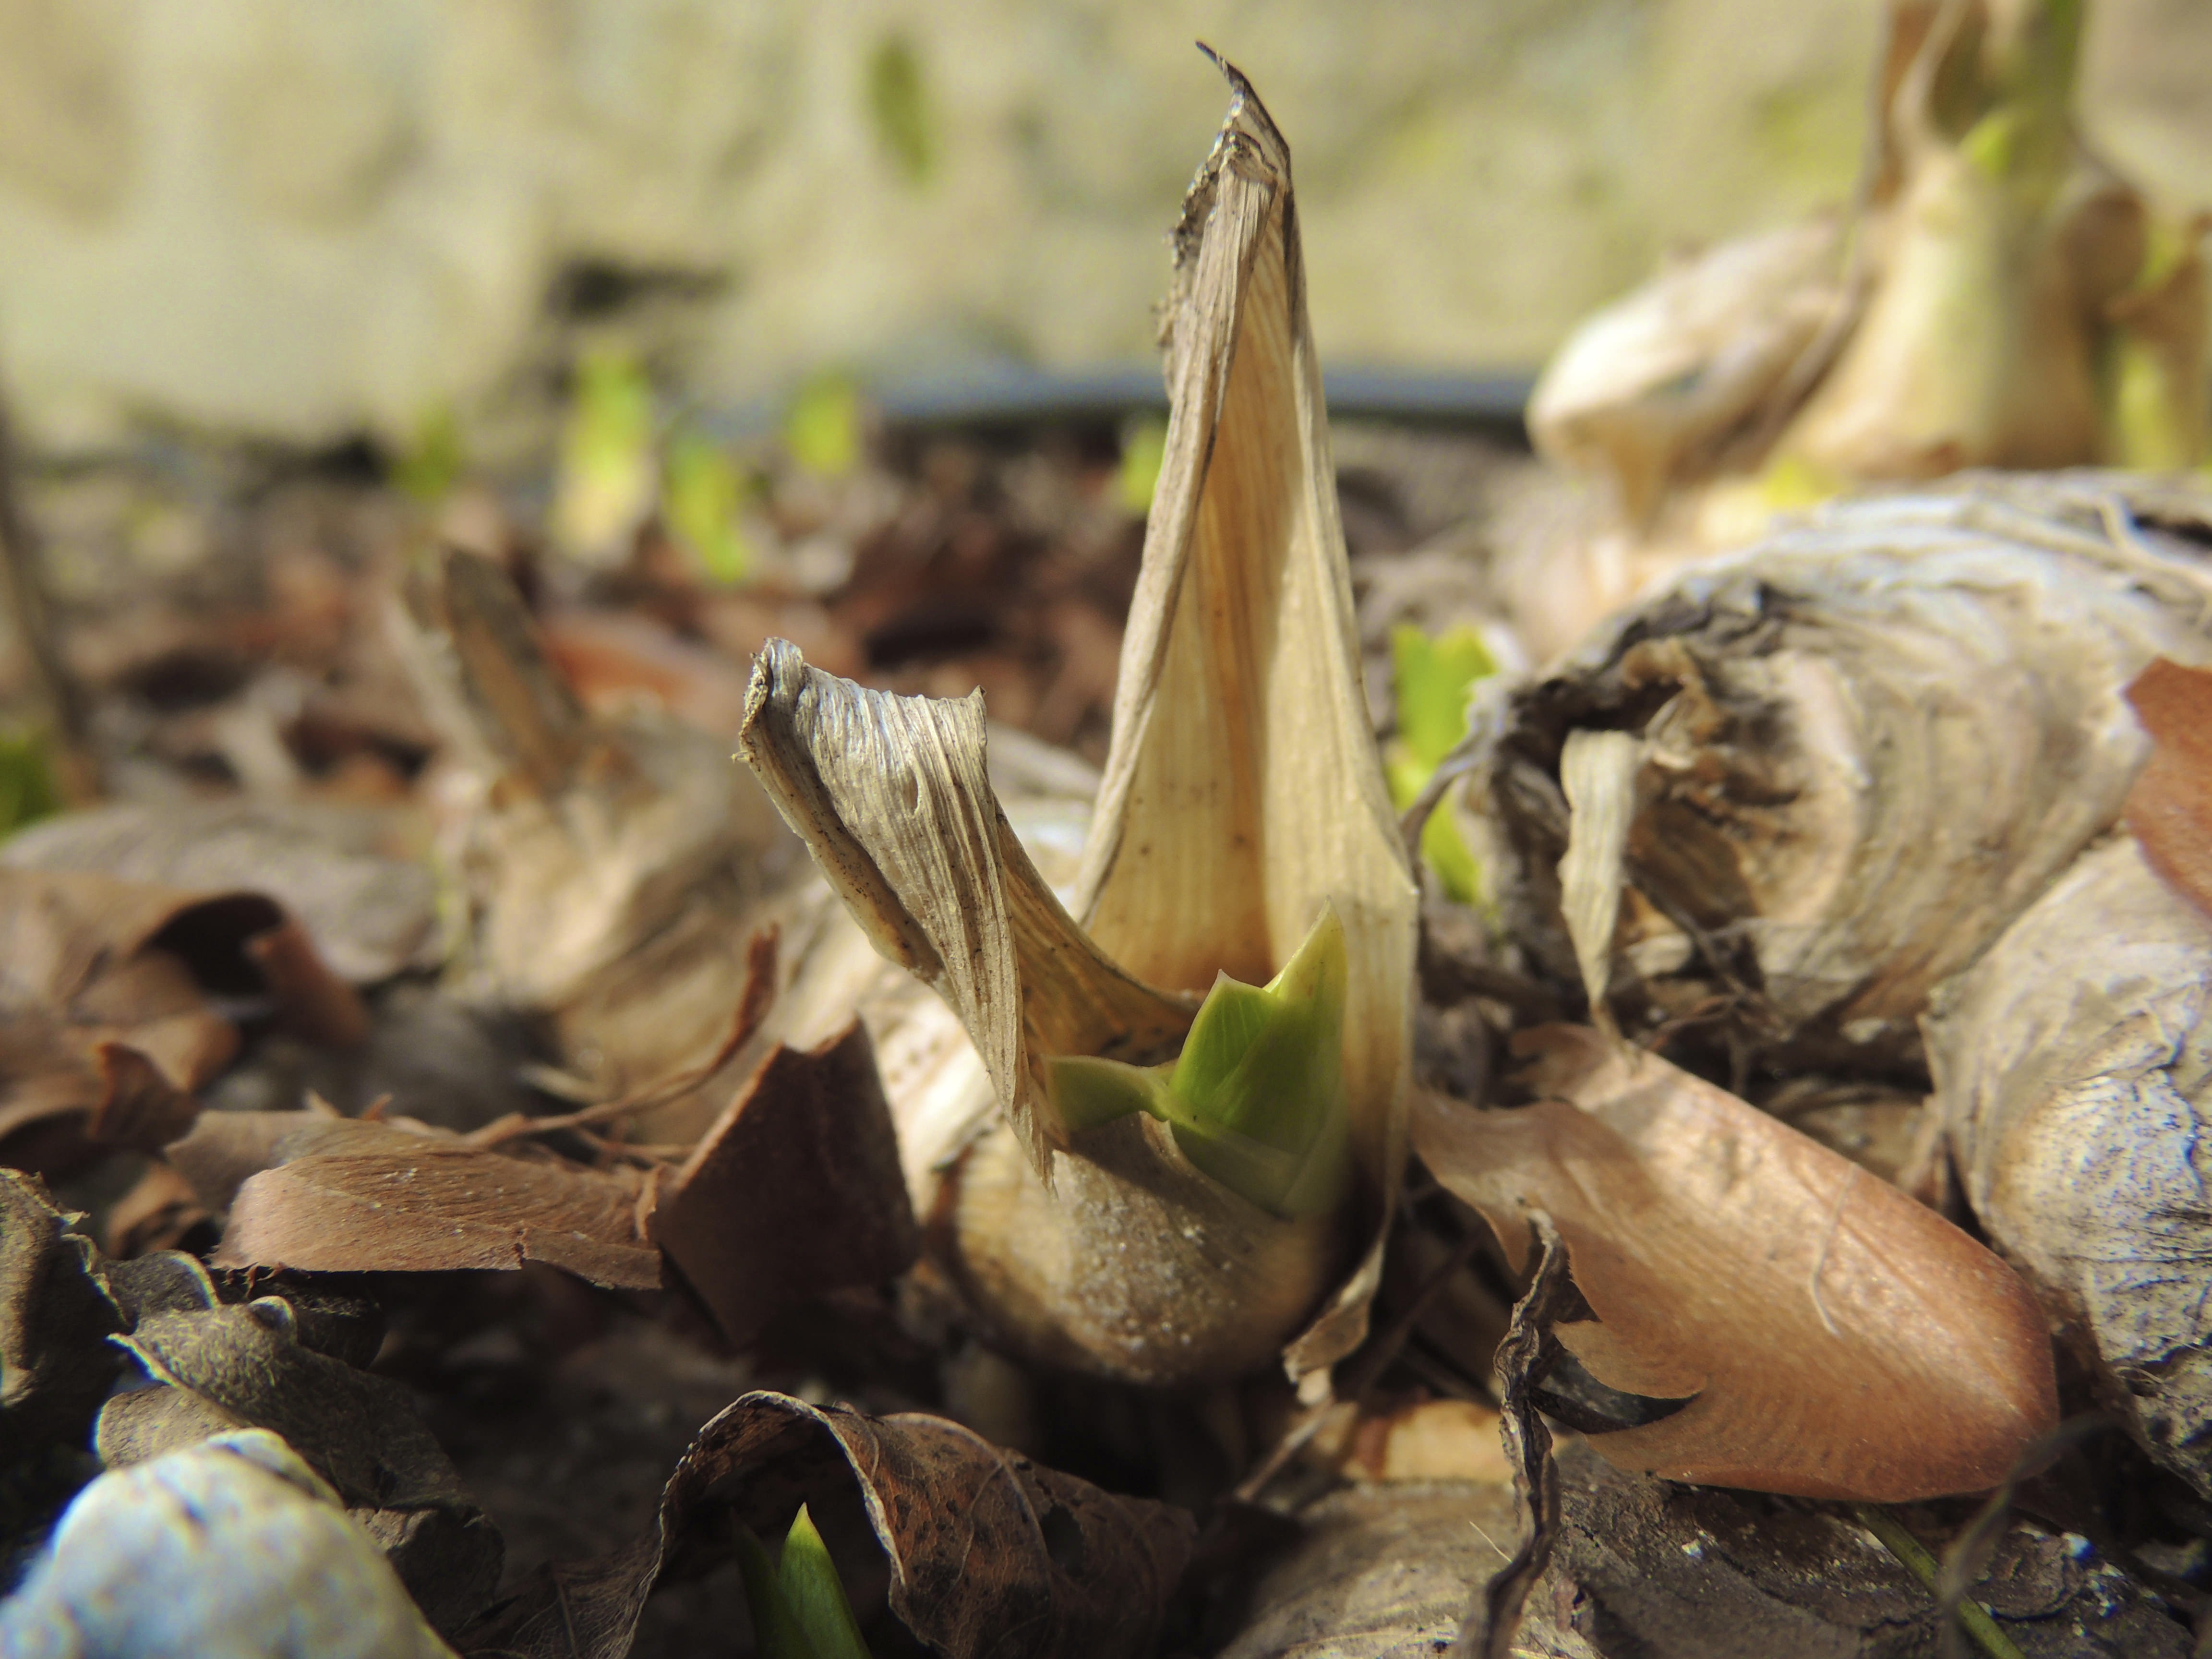
nature, plant, leaf, flower, wildlife, food, spring, produce, autumn, botany, garden, flora, fauna, sprout, plants, seeds, earth, macro photography, flowering plant, land plant